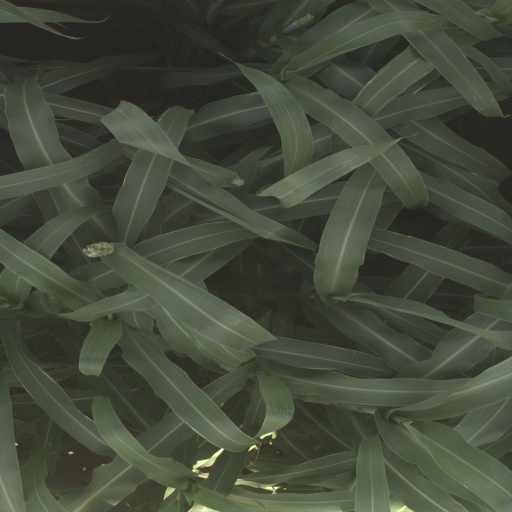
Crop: sorghum